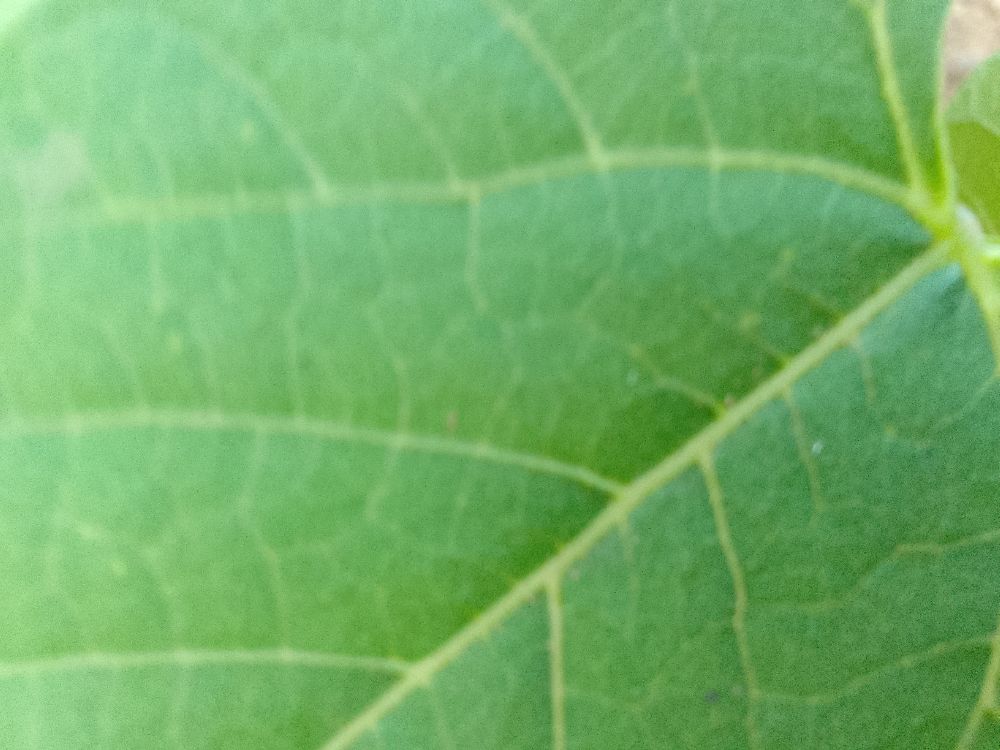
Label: healthy